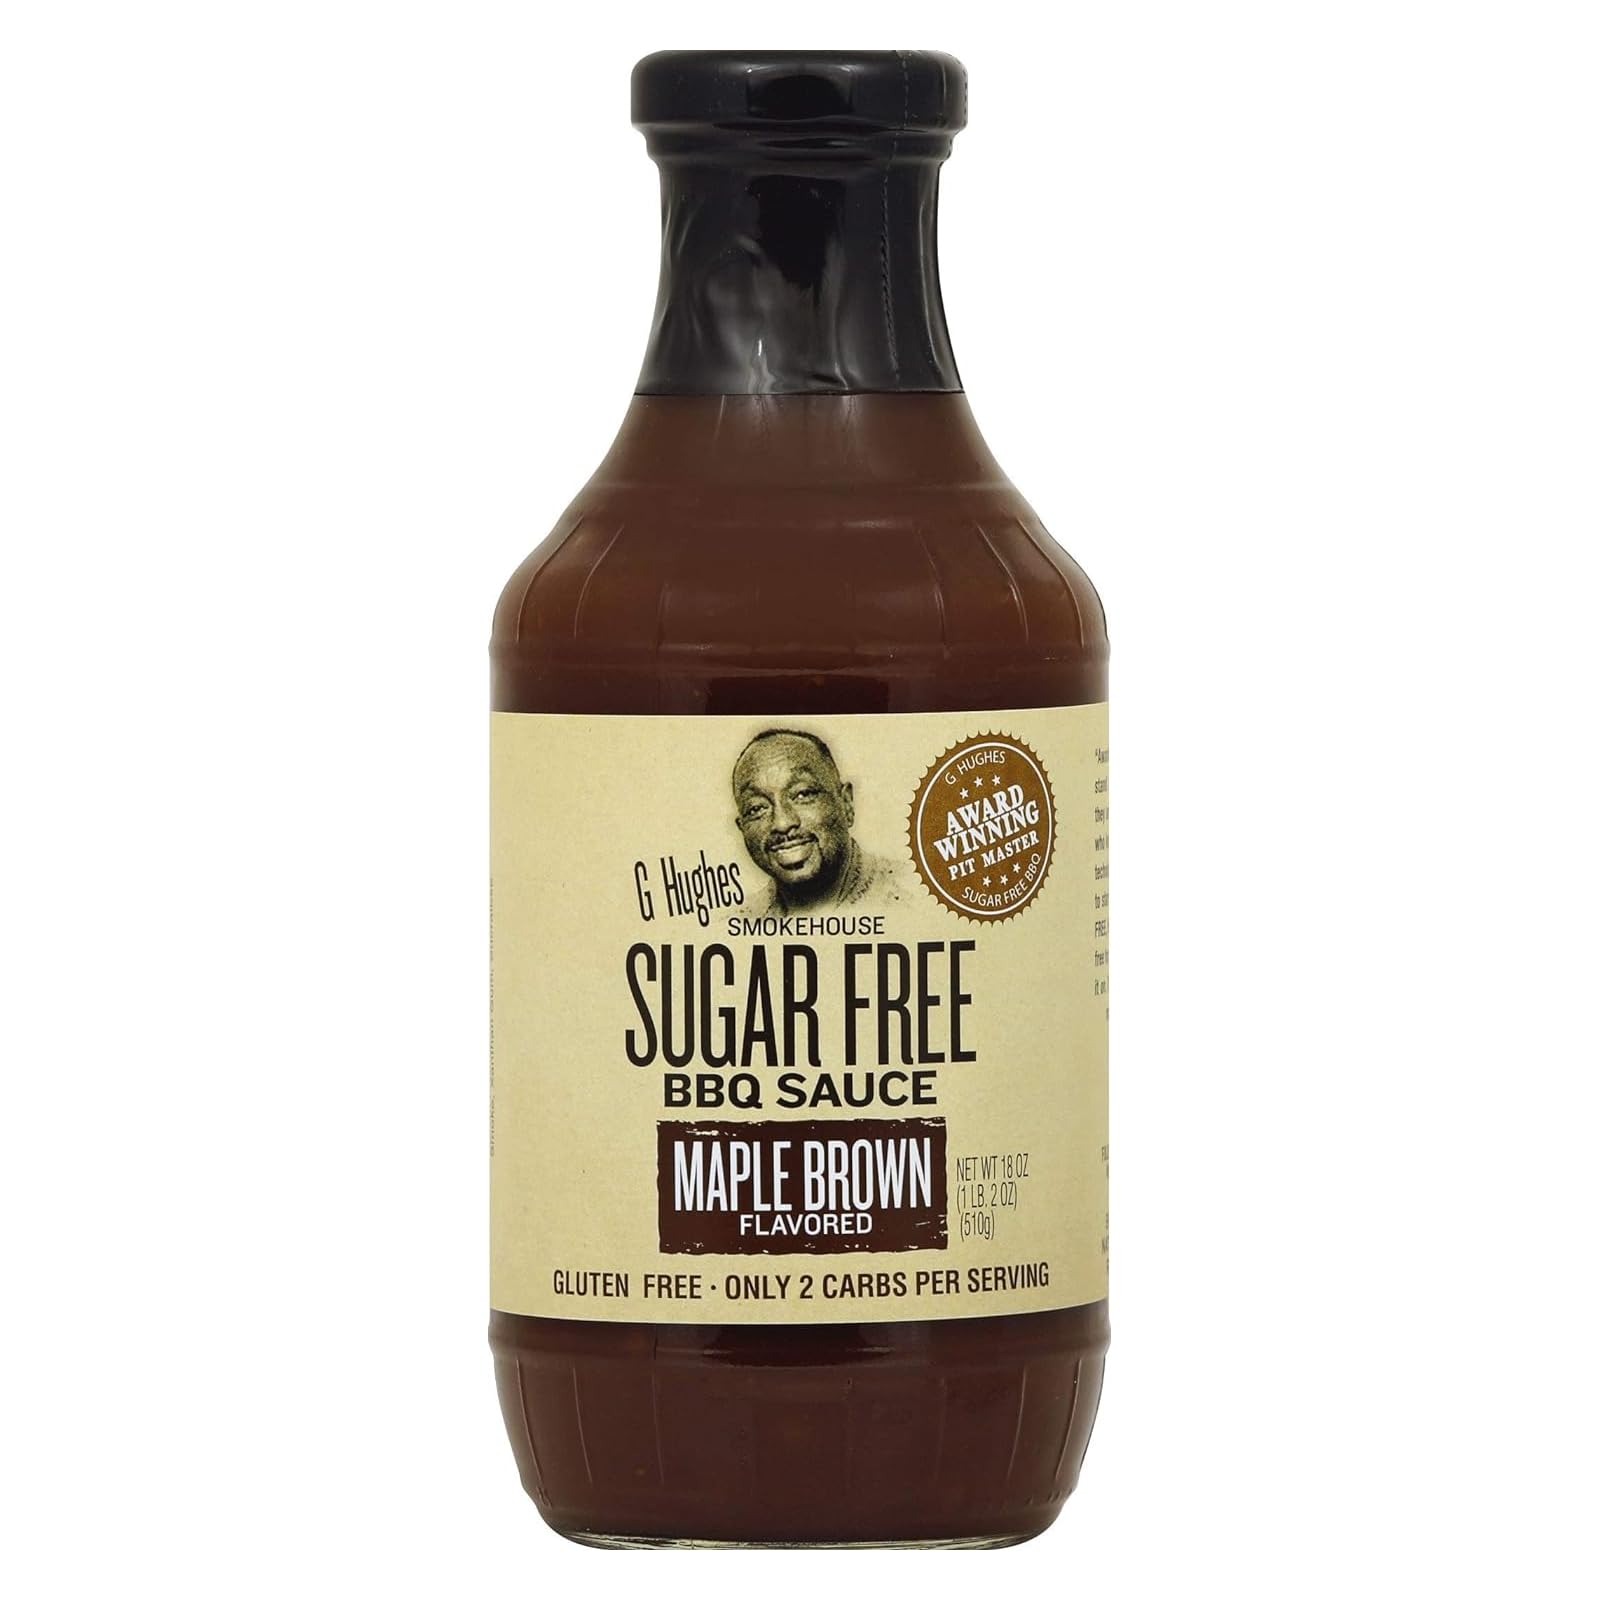
Item Name: G Hughes BBQ Sauce SugarFree Maple Brown
Bullet Point 1: The package dimension of the product is 3"L x 3"W x 7.2"H
Bullet Point 2: The package weight of the product is 1.8 pounds
Bullet Point 3: Country of origin is United States
Bullet Point 4: Prepared in a dedicated Gluten-free allergy-friendly facility
Value: 18.0
Unit: Ounce

Price: 7